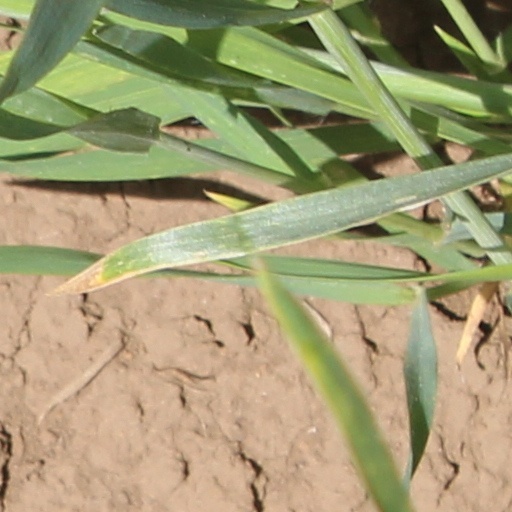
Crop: wheat